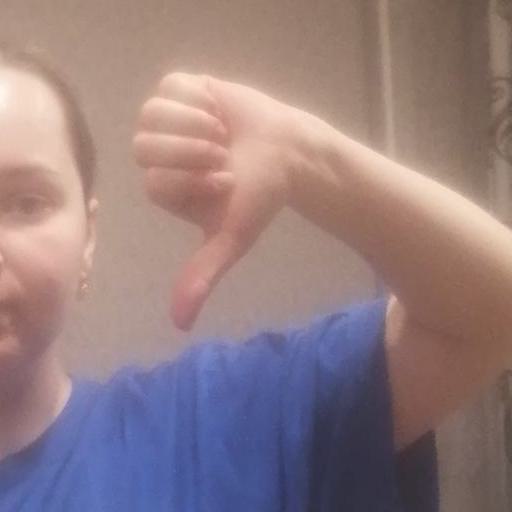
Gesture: dislike